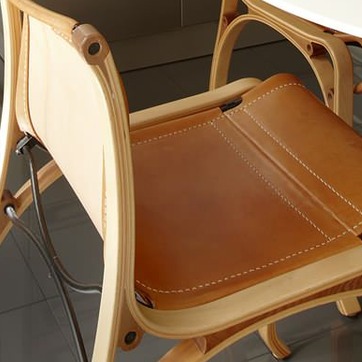
Material: leather